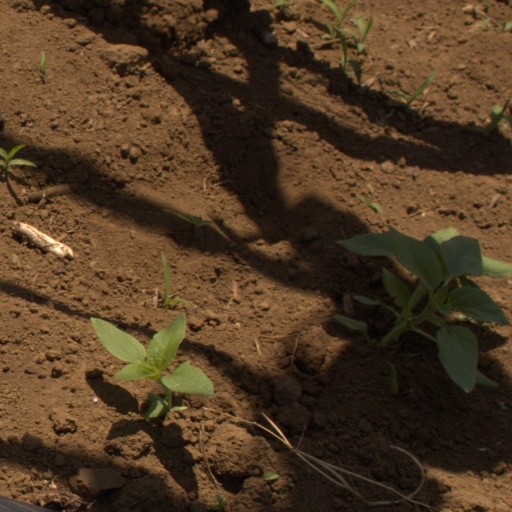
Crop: Jerusalem artichoke